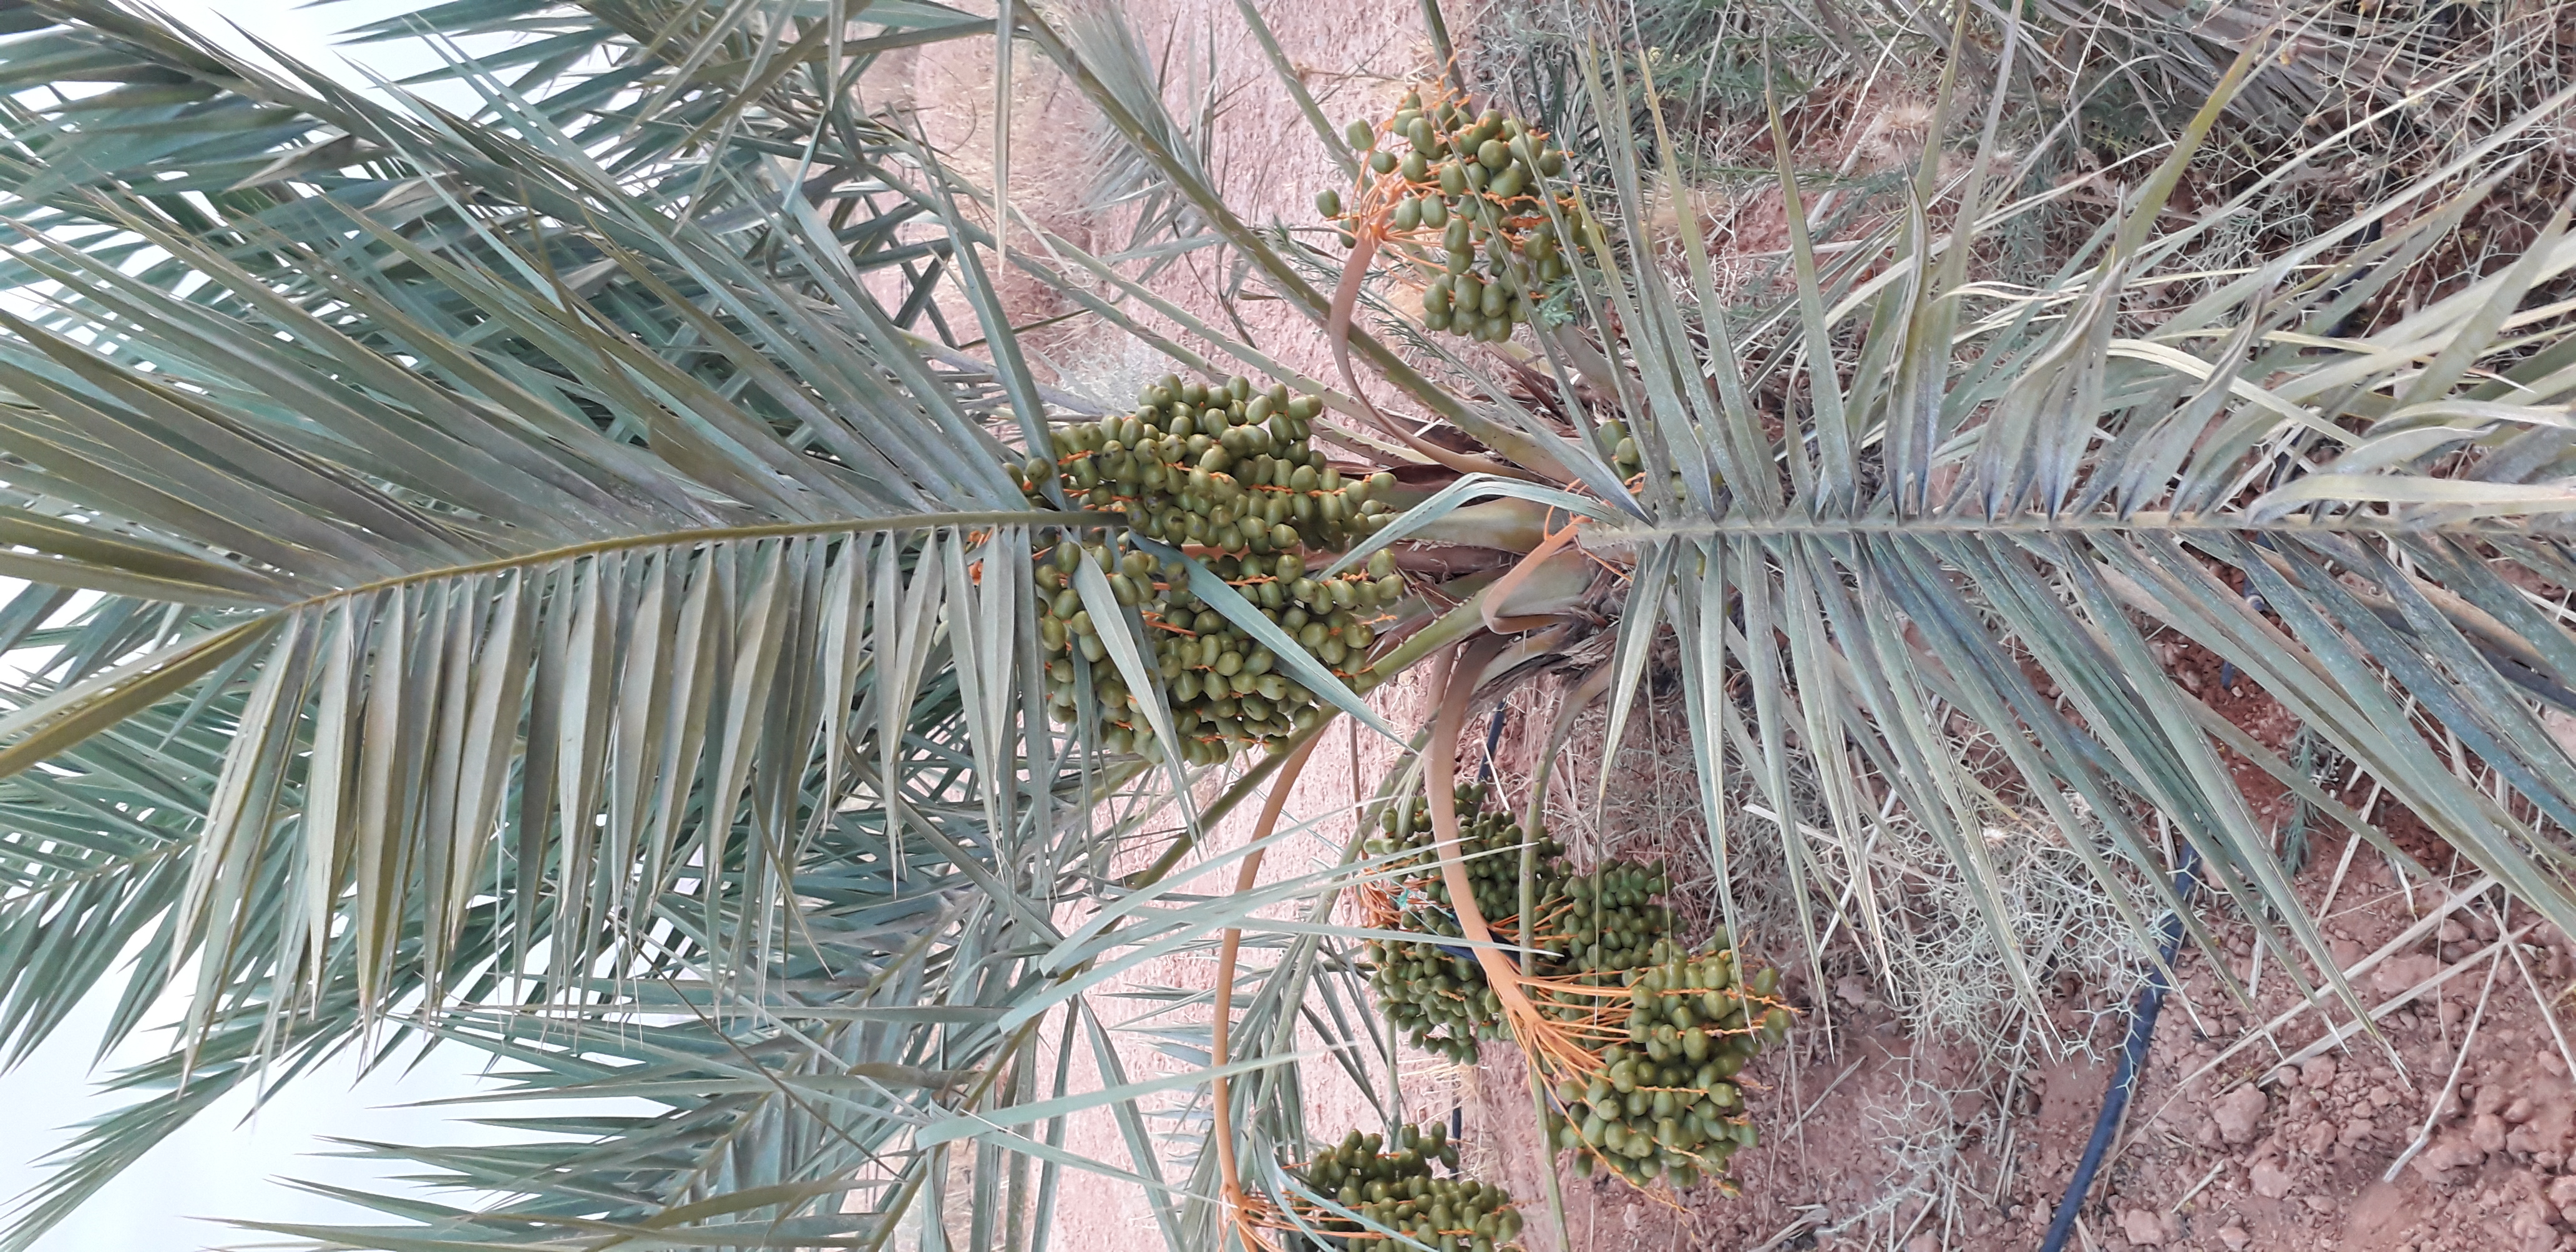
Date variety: Boufagous